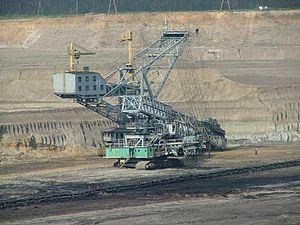
Konin est une ville de la voïvodie de Grande-Pologne, dans le centre-ouest de la Pologne. Elle est le chef-lieu du powiat de Konin, même si elle ne fait pas partie de son territoire.